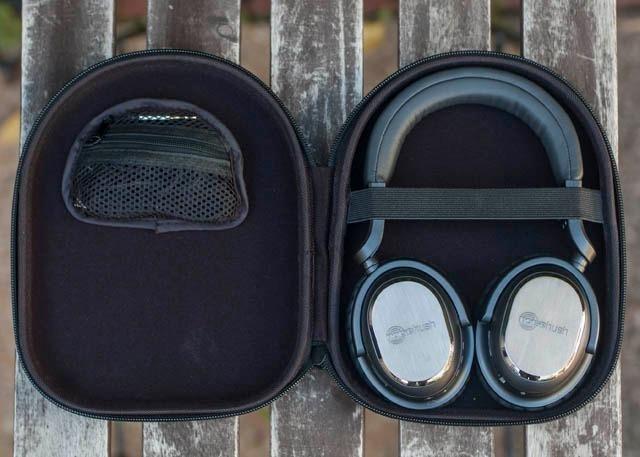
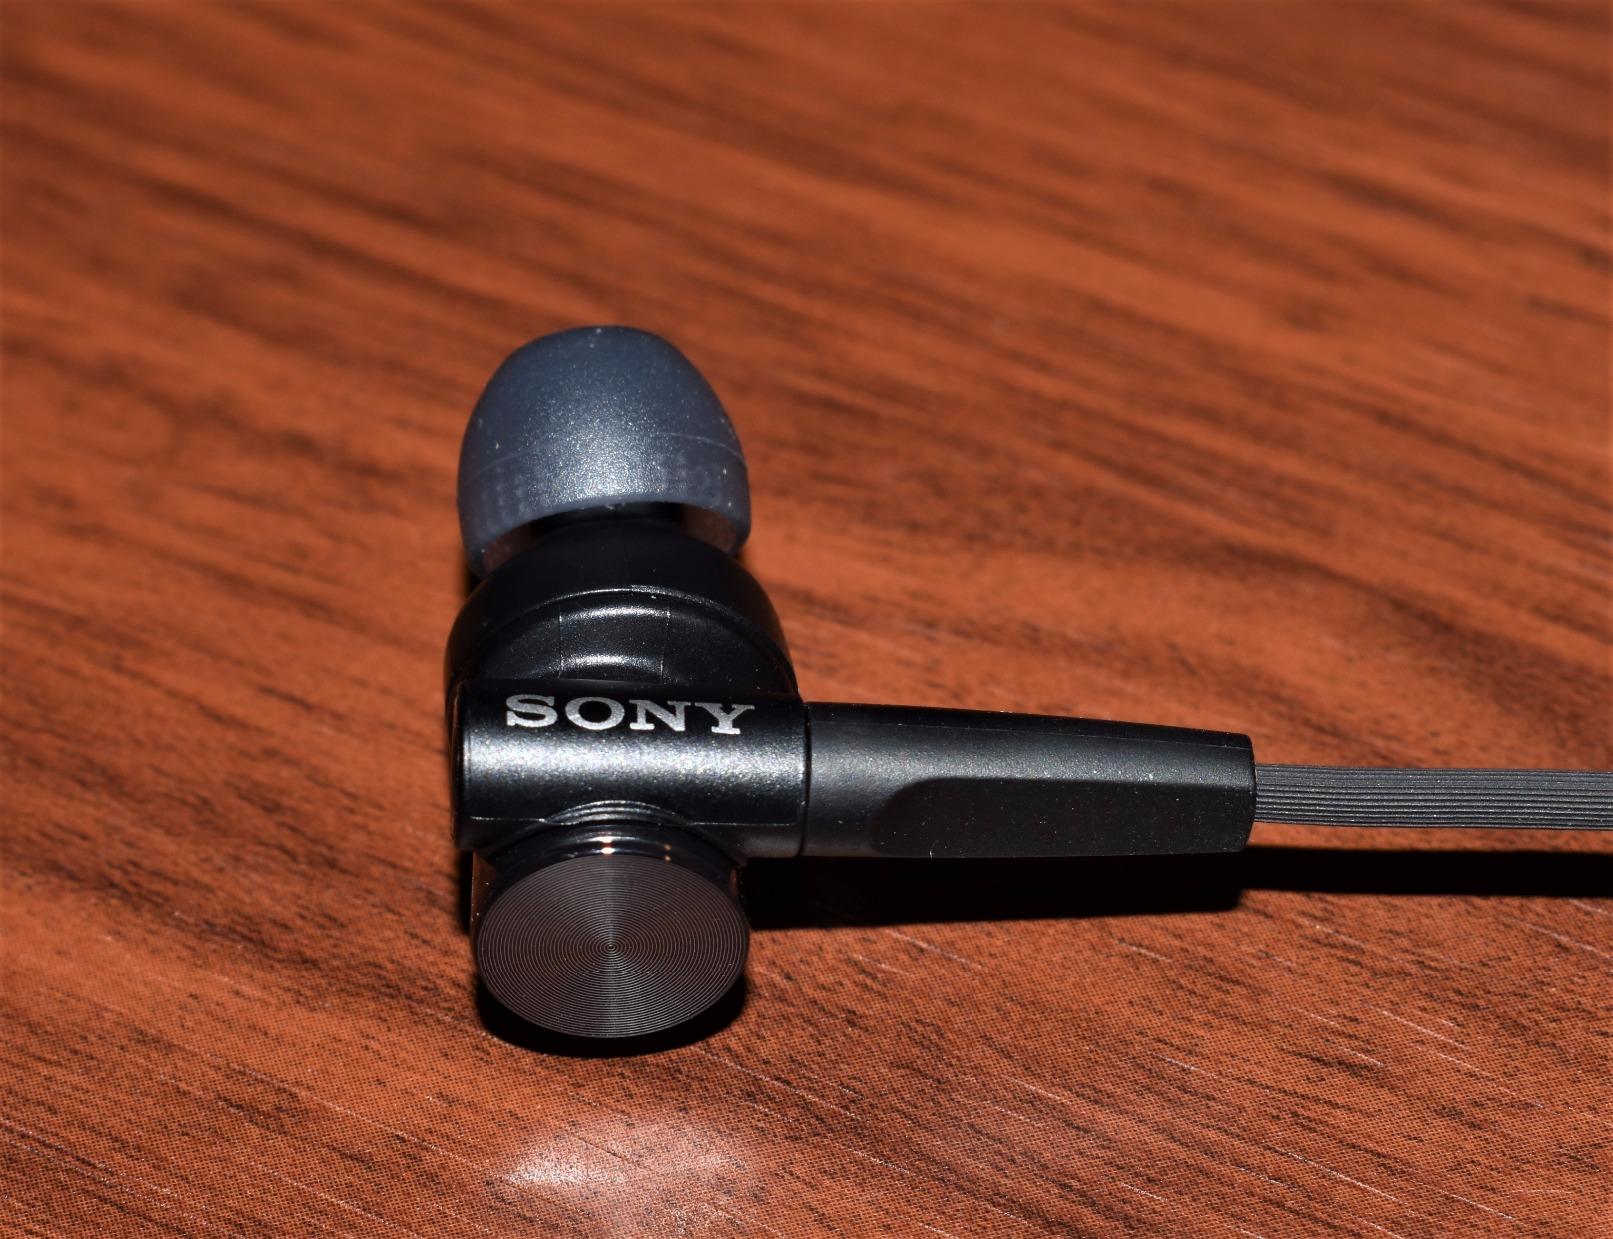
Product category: headphones
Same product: no